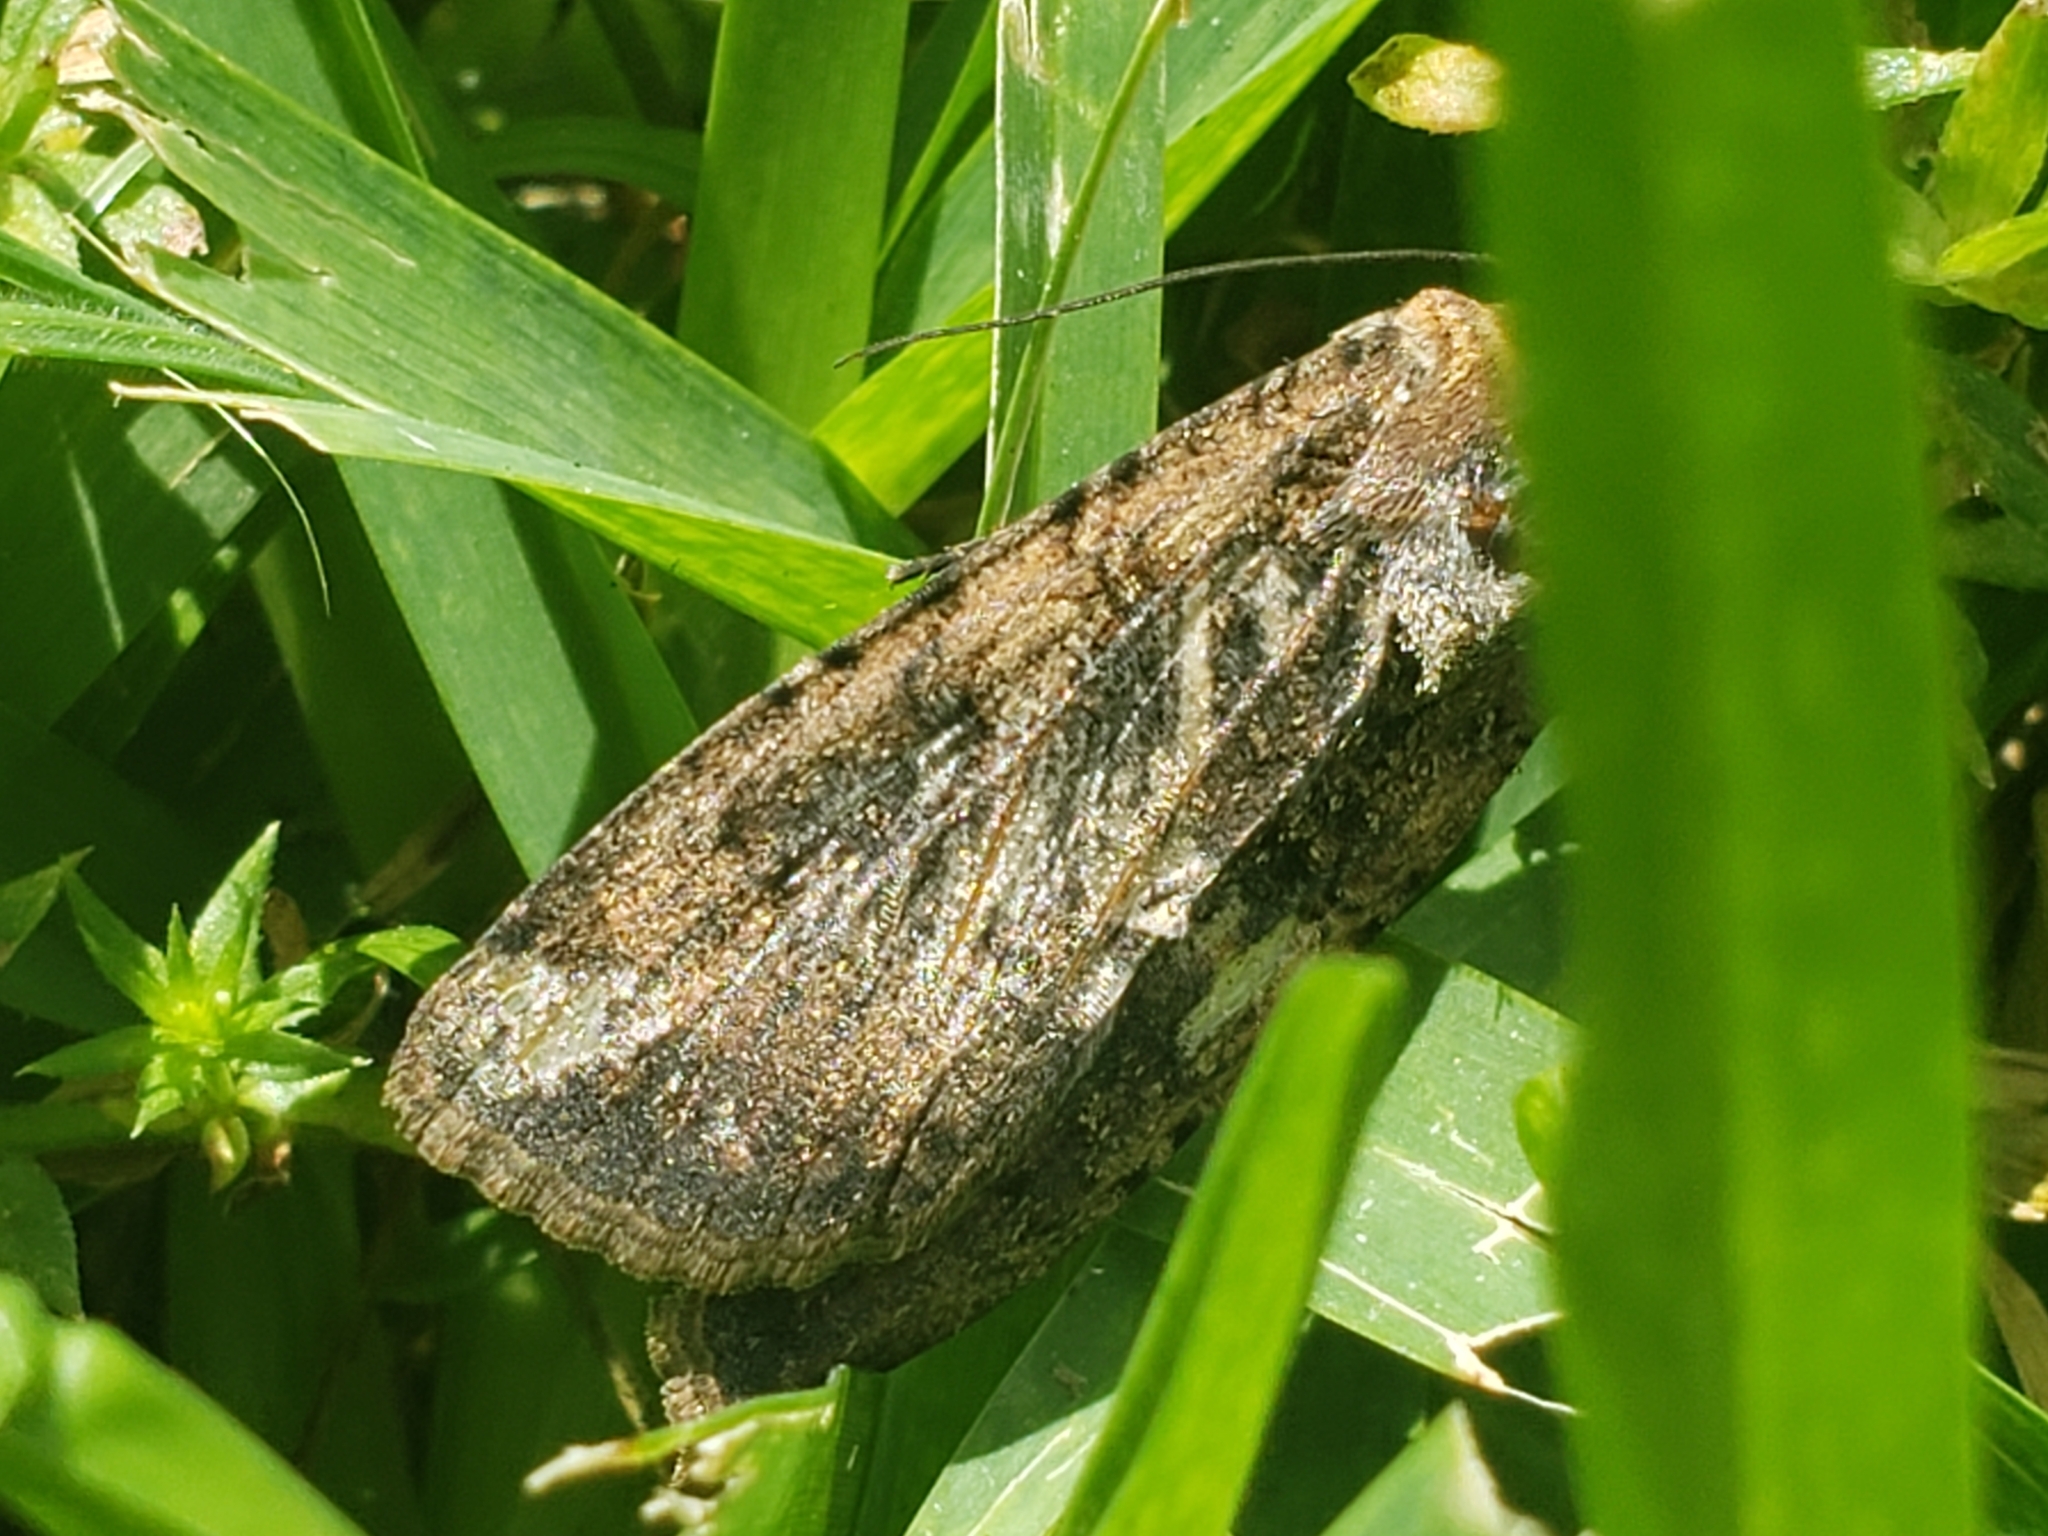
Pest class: cutworms